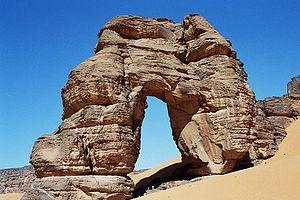
Arche de Fozzigiaren - Dans le désert Libyen d'Akakus. (région du Sahara située au sud-ouest de la Libye). Immense arche rocheuse naturelle. Les 2 petits hommes au pied de l'arche donnent une idée de l'échelle.
Le Tadrart Acacus, qui signifie en berbère « Montagne d'Acacus » est une zone désertique de l'ouest de la Libye, connue pour abriter un site archéologique préhistorique libyen important pour ses peintures rupestres présentant hommes et animaux, aujourd'hui disparus de cette région du Sahara. Ces figures sont datées de 12000 av. J.-C. à 100 apr. J.-C. Elles représentent des girafes, éléphants, autruches, chameaux, hommes et chevaux. Des figures humaines sont dessinées dans ce qui semble être des scènes de la vie quotidienne : danses, chants…